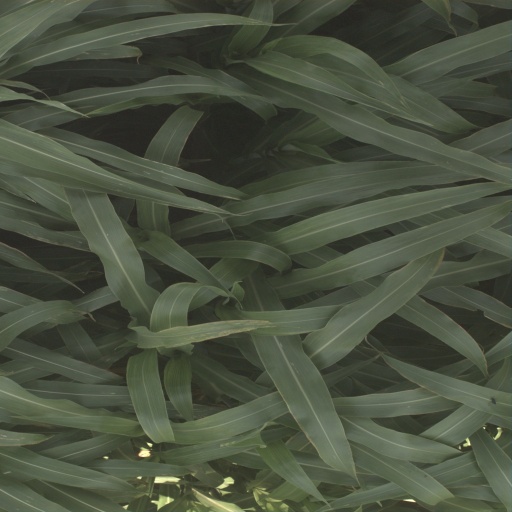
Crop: sorghum